The Beauty Prize (film)

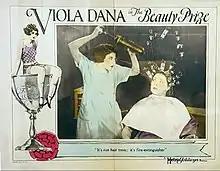
Lobby card.

The Beauty Prize is a lost 1924 American silent comedy film directed by Lloyd Ingraham and starring Viola Dana.